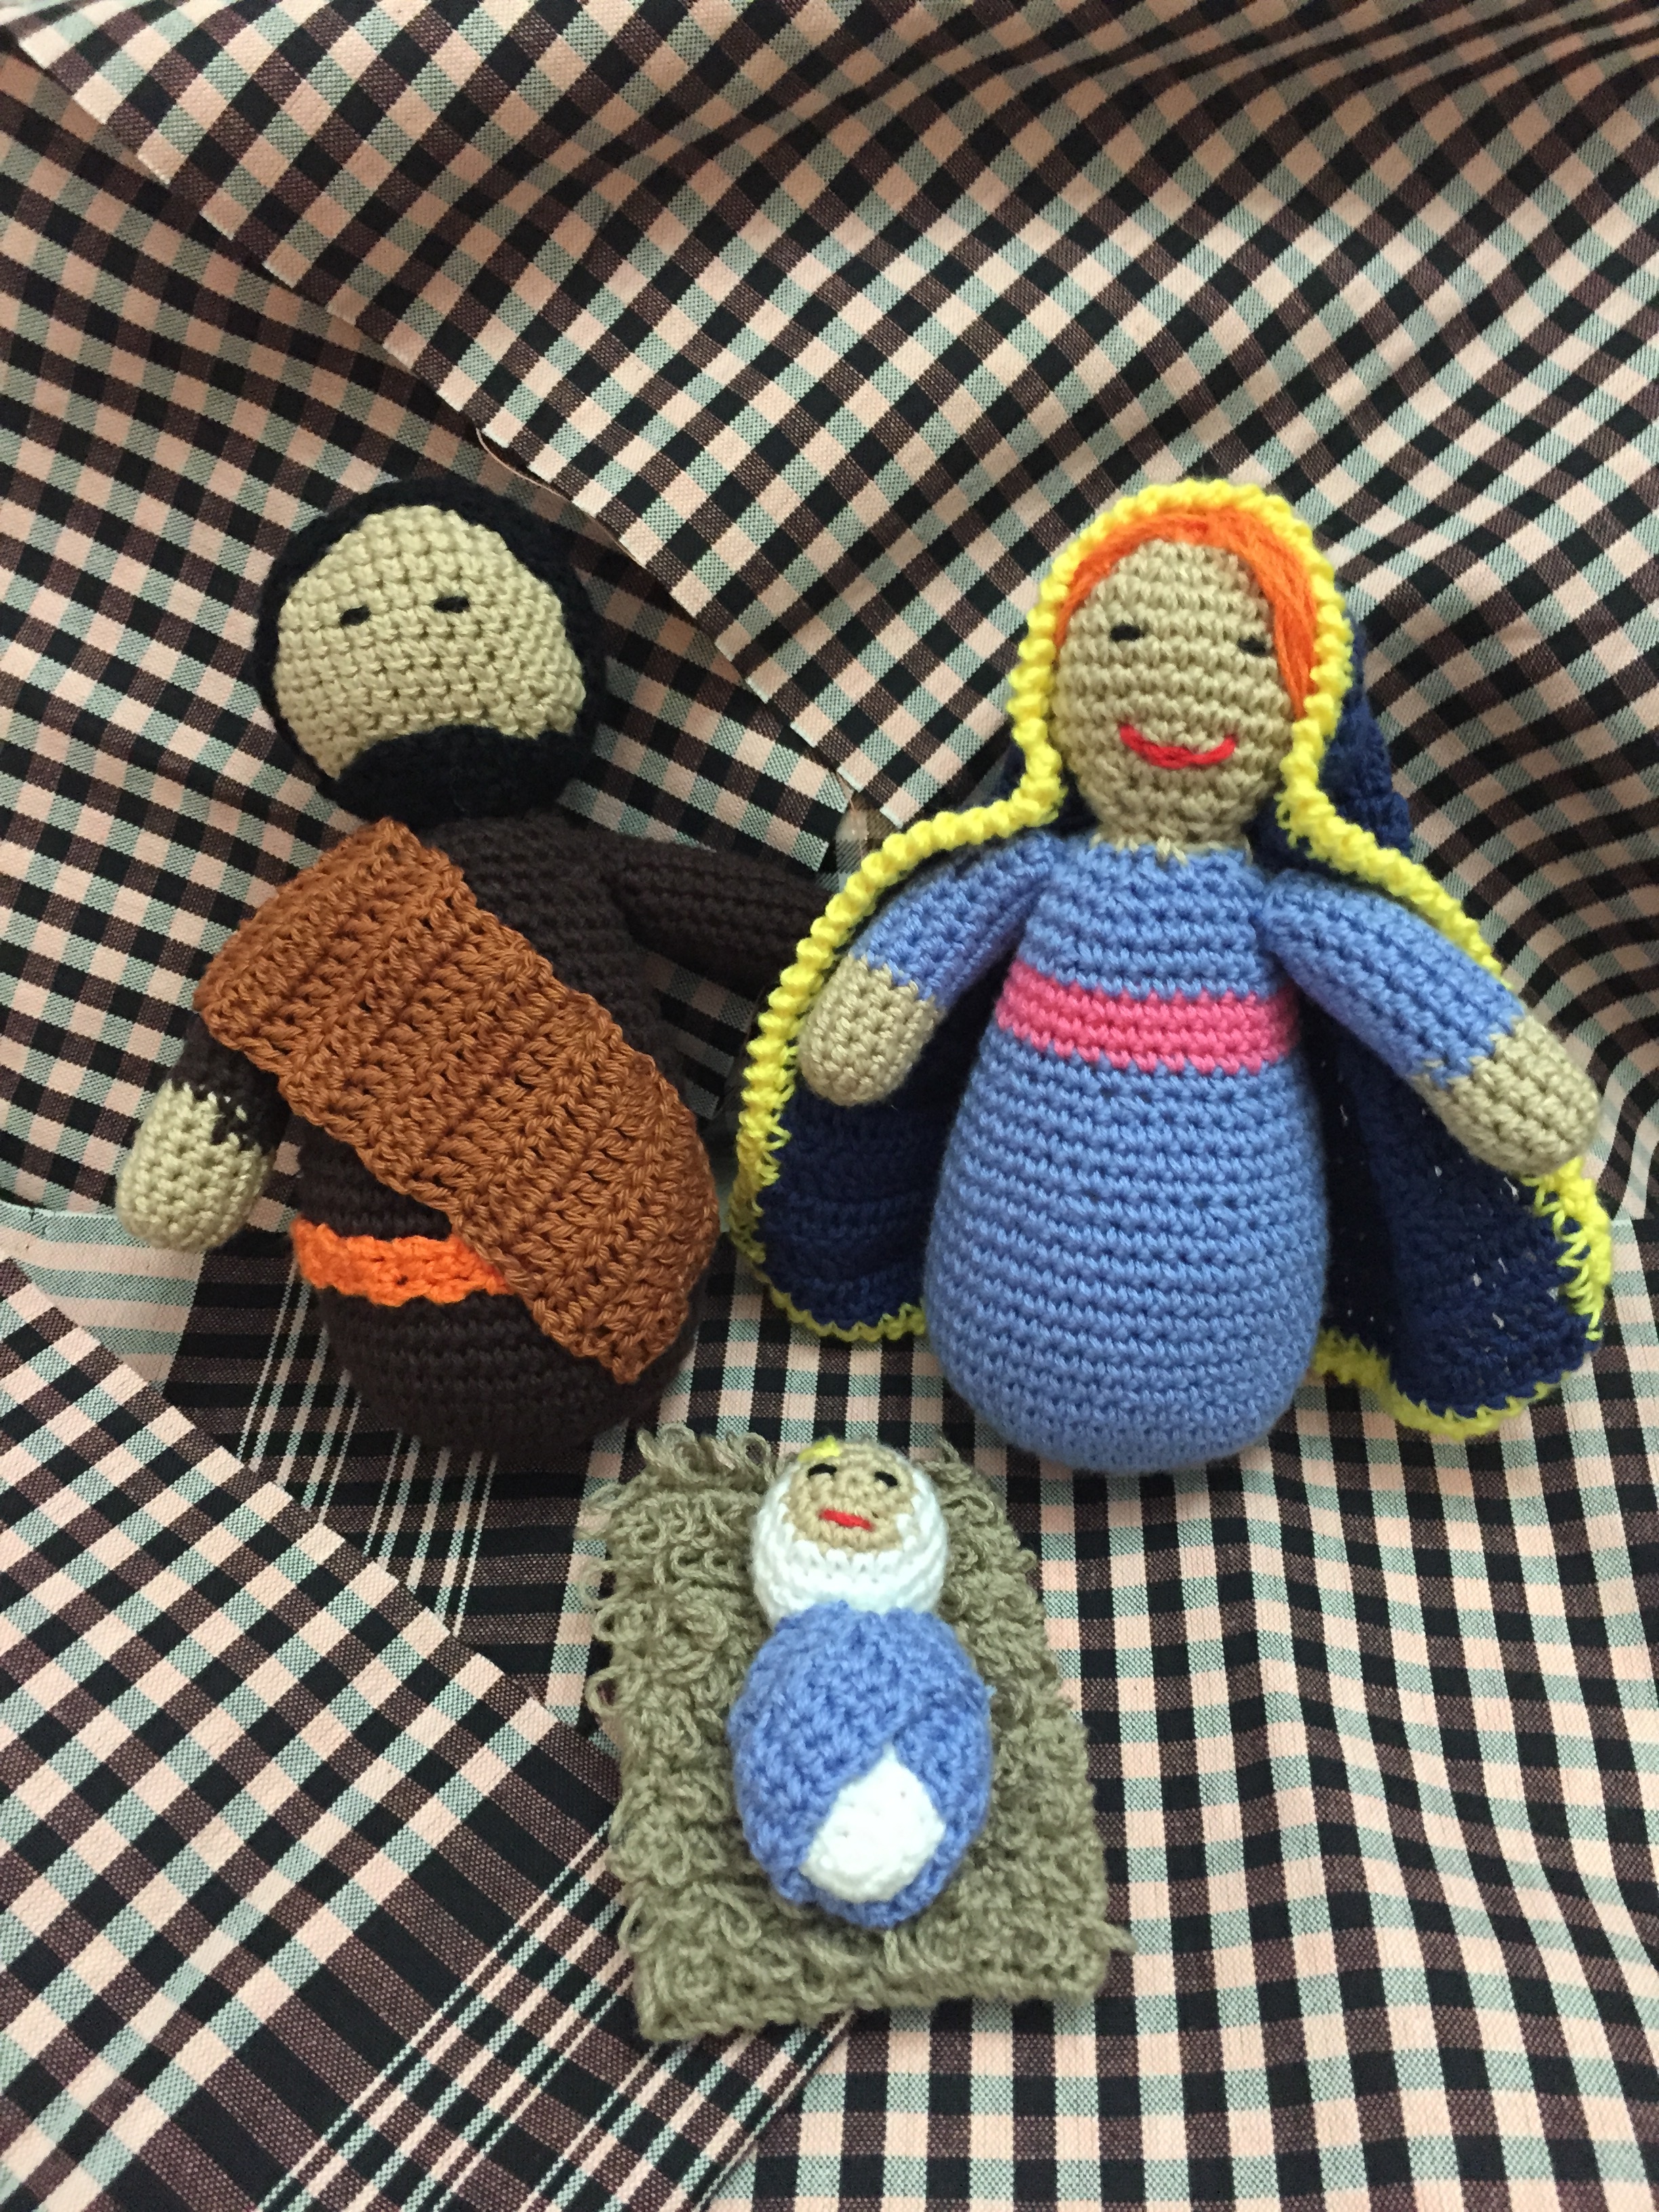
pattern, christmas, toy, crochet, textile, christ, art, design, maria, jesus, jose, manger, wedge, christmas crib figures, stuffed toy